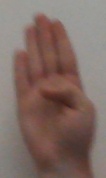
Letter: kaaf